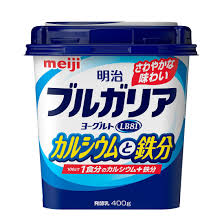
Waste category: plastic